Lakes Creek Hotel

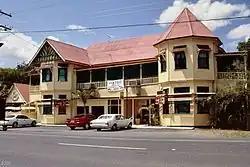
Lakes Creek Hotel, 2002

Lakes Creek Hotel is a heritage-listed hotel at 431 Lakes Creek Road, Koongal, Rockhampton Region, Queensland, Australia. It was designed by Eaton & Bates and built in 1895 by T Moir. It was added to the Queensland Heritage Register on 21 October 1992.